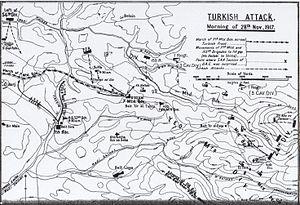
La bataille de Jérusalem est une bataille de la Première Guerre mondiale. Elle fait partie de la campagne du Sinaï et de la Palestine et oppose les forces de l'Empire britannique à celles de l'Empire ottoman soutenu par l'Allemagne. Elle consiste en une série d'opérations livrées en novembre et décembre 1917 dans le sud de la Palestine, alors partie de l'Empire ottoman, et s'achève par la victoire des Britanniques et de leurs alliés australiens et néo-zélandais qui s'emparent de Jérusalem.
Le XVᵉ corps ottoman est une unité militaire de l'armée ottomane ayant combattu pendant la Première Guerre mondiale en Orient. Il participe à la bataille des Dardanelles avant d'être envoyé sur le front russe en Galicie. Il est rappelé en Syrie puis en Anatolie en 1917-1918.